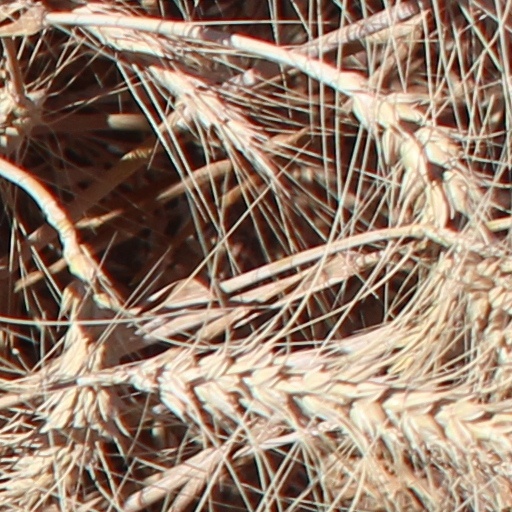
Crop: wheat